Gun Club Hill Barracks

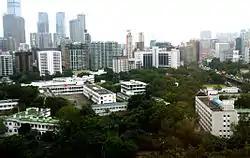
Gun Club Hill Barracks

Gun Club Hill Barracks are barracks in King's Park, or in Jordan, Hong Kong formerly used by British Army garrisons during British colonial rule. The military began using the area shortly after 1860 when the British acquired Kowloon. The barracks are bounded by Austin Road, Jordan Path, Gascoigne Road and Chatham Road South.